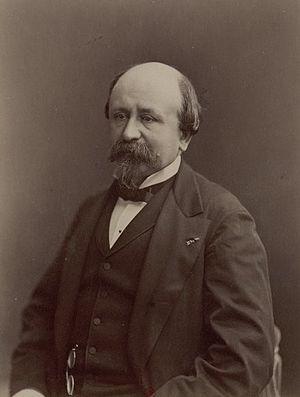
Edmond Gondinet.
Edmond Gondinet est un dramaturge français, né le 7 mars 1828 à Laurière et mort le 19 novembre 1888 à Neuilly-sur-Seine.